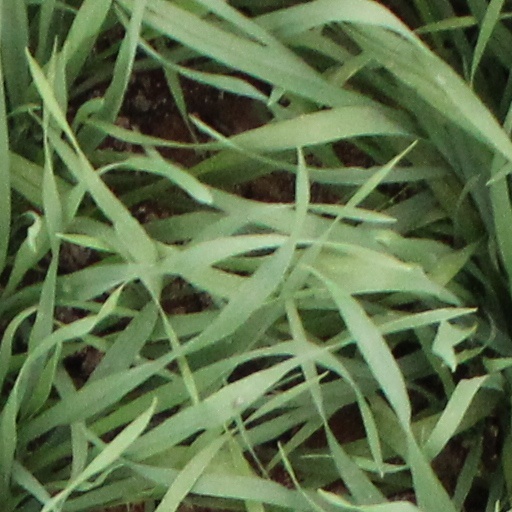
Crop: wheat